Laura Street

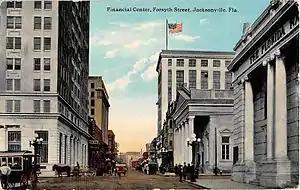
Postcard depicting the Financial Center of Jacksonville, c.1910

Originally the Mercantile Exchange Bank Building, one of the first buildings to be built after the fire was the Old Florida National Bank in 1902. It was designed by Edward H. Glidden in the Classical Revival style, and is now part of a group of buildings known as the Laura Street Trio. Architect Henry John Klutho designed the other two buildings: the Bisbee Building in 1908, and the Florida Life Building in 1911, both designed in the Chicago school of architecture. He also designed the YMCA Building in 1909, and the St. James Building in 1912. New York architecture firm Mowbray and Uffinger contributed two significant structures to the corridor during this period. In 1909, 121 Atlantic Place, originally Atlantic National Bank Building, opened as the tallest building in Florida. Barnett National Bank Building opened its doors in 1926, also breaking the state height record. Local architecture firm Marsh & Saxelbye also contributed multiple works along the route, including Karpeles Manuscript Library Museum (1921), Schultz Building (1926), Hotel George Washington (1926) and Greenleaf & Crosby Building (1928).